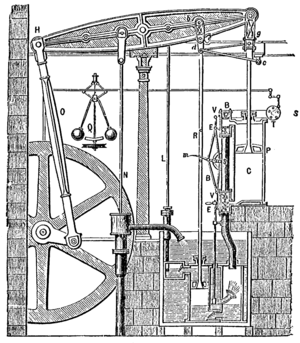
Le Powerhouse Museum est la branche principale du « Musée des Arts appliqués et de technologie de Sydney », l'autre étant l'« Observatoire historique de Sydney ».
James Watt, né le 19 janvier 1736 à Greenock en Écosse et mort le 25 août 1819 à Heathfield Hall, dans sa maison à Handsworth est un ingénieur écossais dont les améliorations sur la machine à vapeur furent une des étapes clé dans la révolution industrielle. Il a animé la Lunar Society de Birmingham. En hommage à ses recherches, le watt, a été donné à l'Unité internationale de puissance, ou de flux énergétique.
L'époque victorienne au Royaume-Uni marque l'apogée de la révolution industrielle britannique ainsi que celle de l'Empire britannique. Bien que l'époque victorienne puisse désigner les années de règne de la reine Victoria, de 1837 à 1901, les historiens fixent généralement son début au Reform Act 1832. L'époque victorienne est précédée de l'époque georgienne et suivie de l'époque édouardienne.